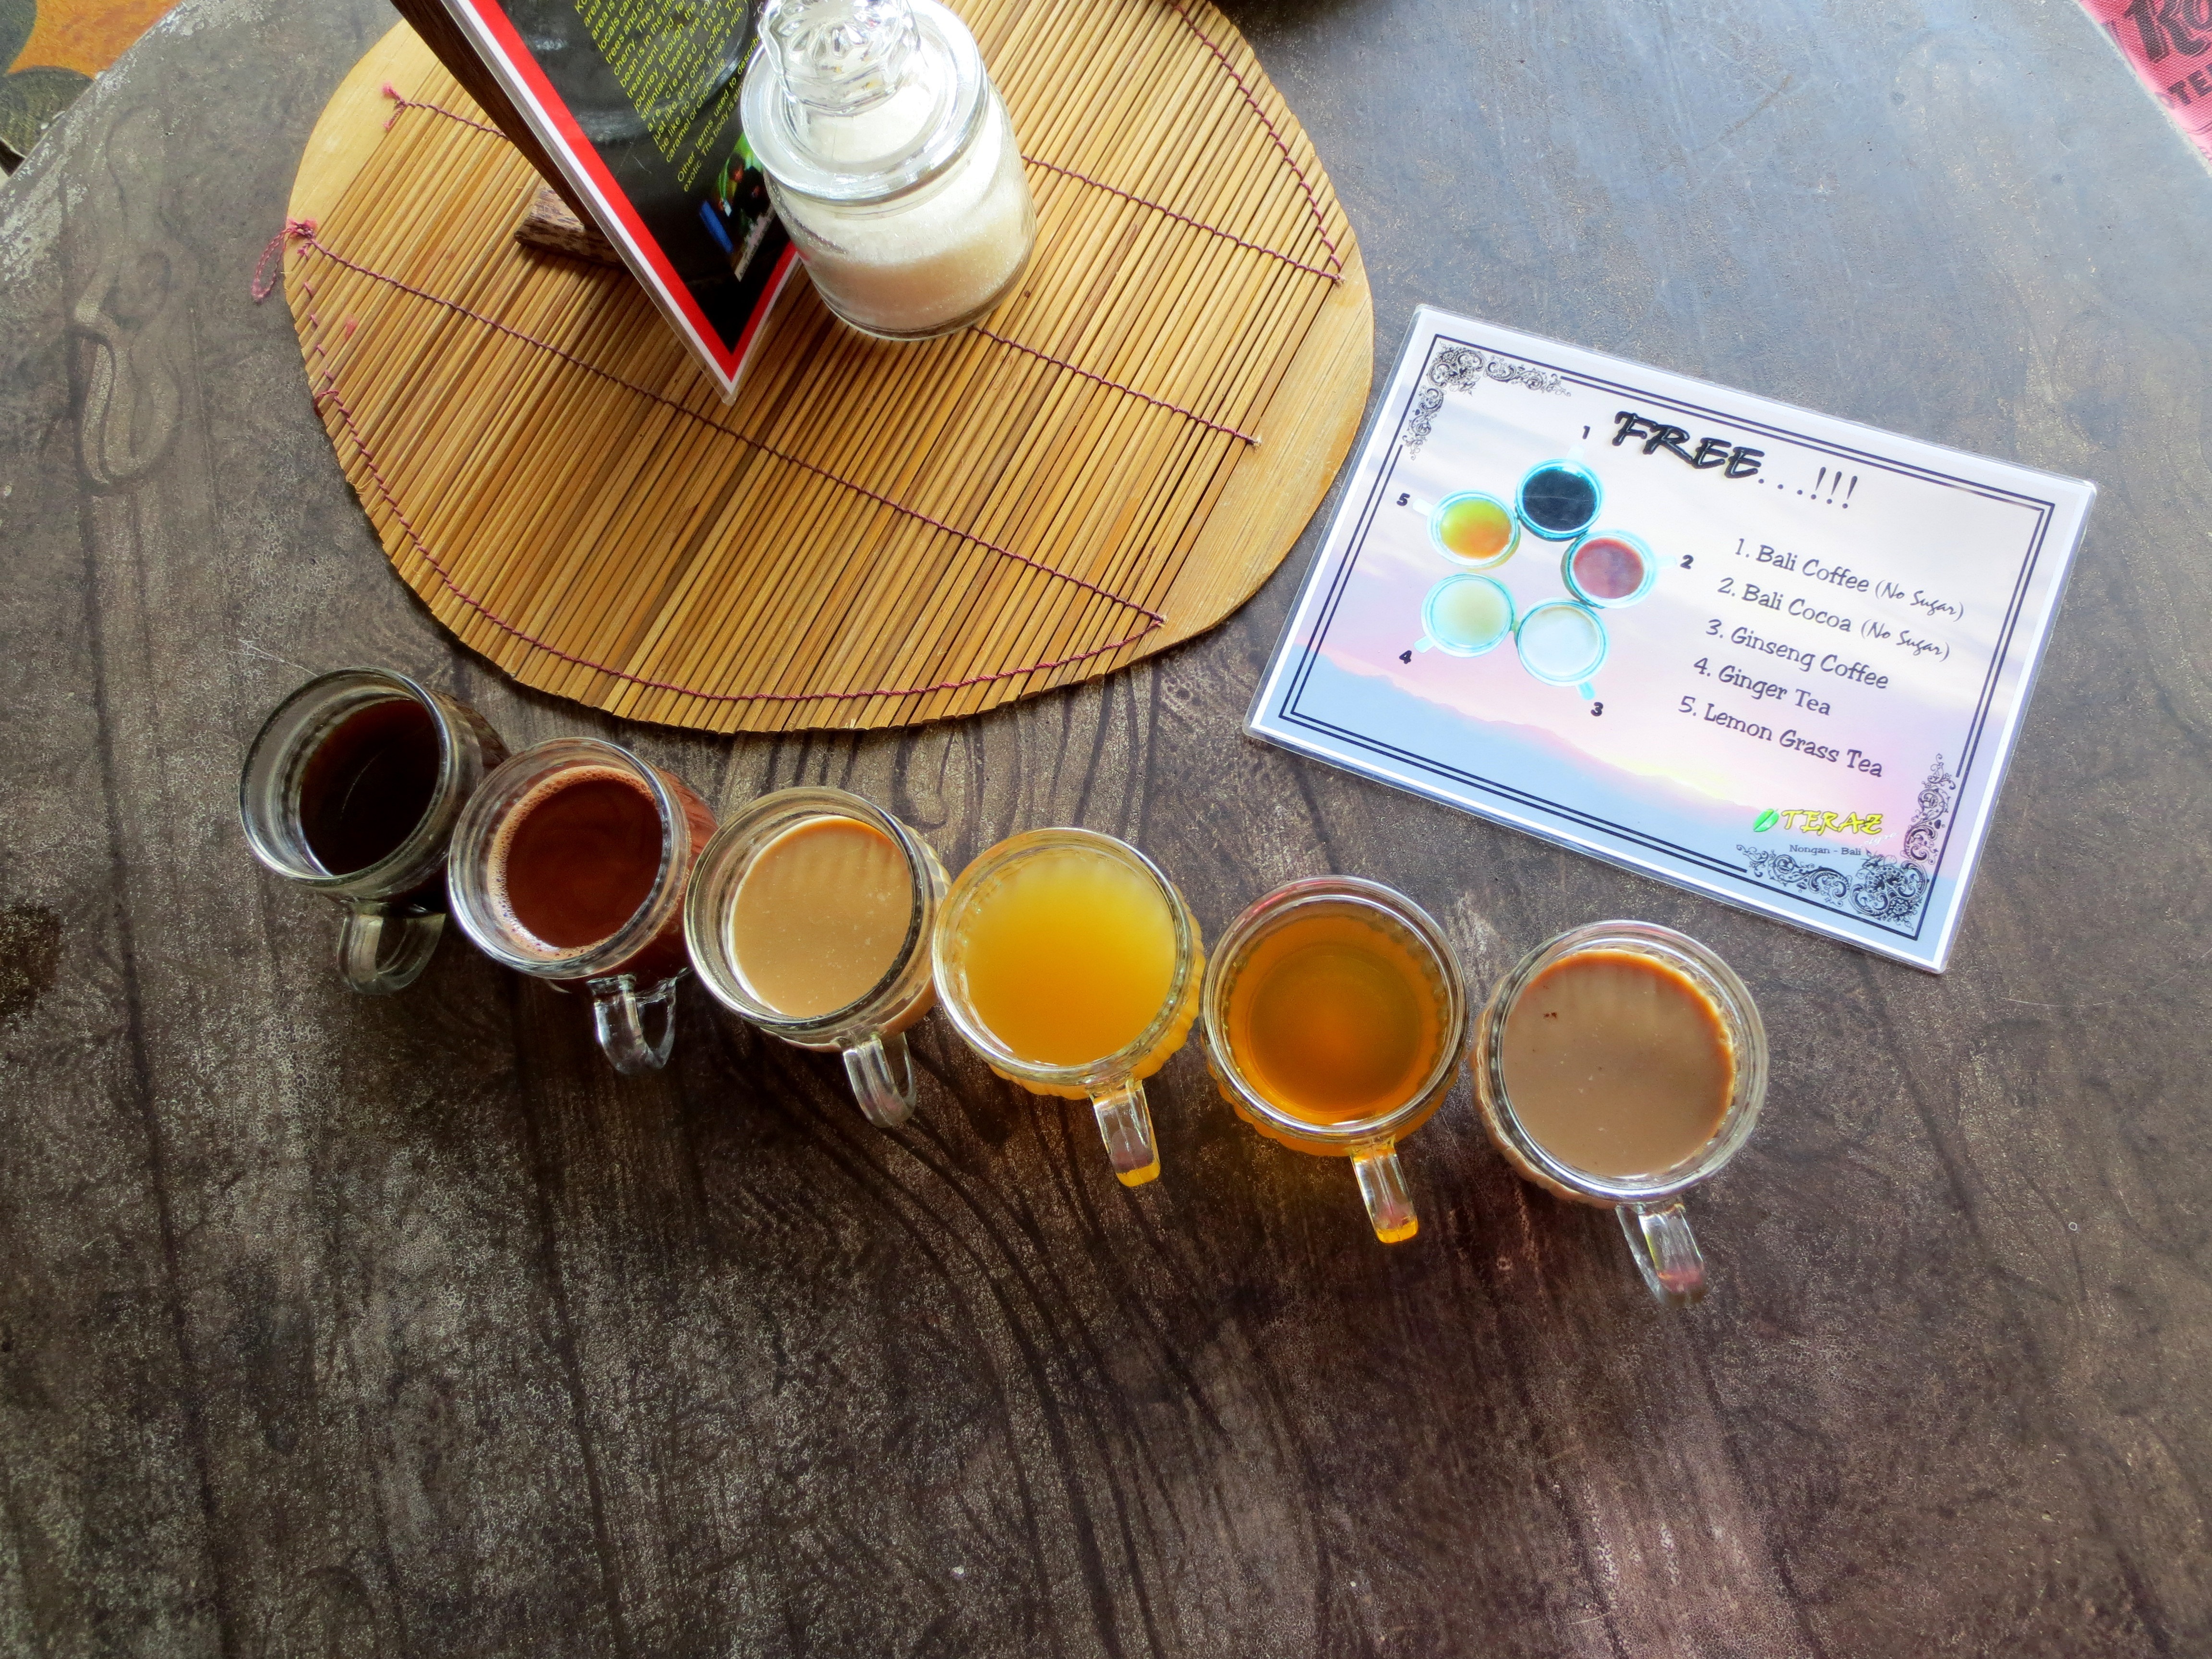
coffee, tea, meal, color, beverage, drink, cocoa, art, home grown